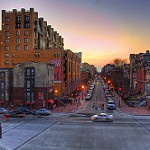
Scene: Outdoor